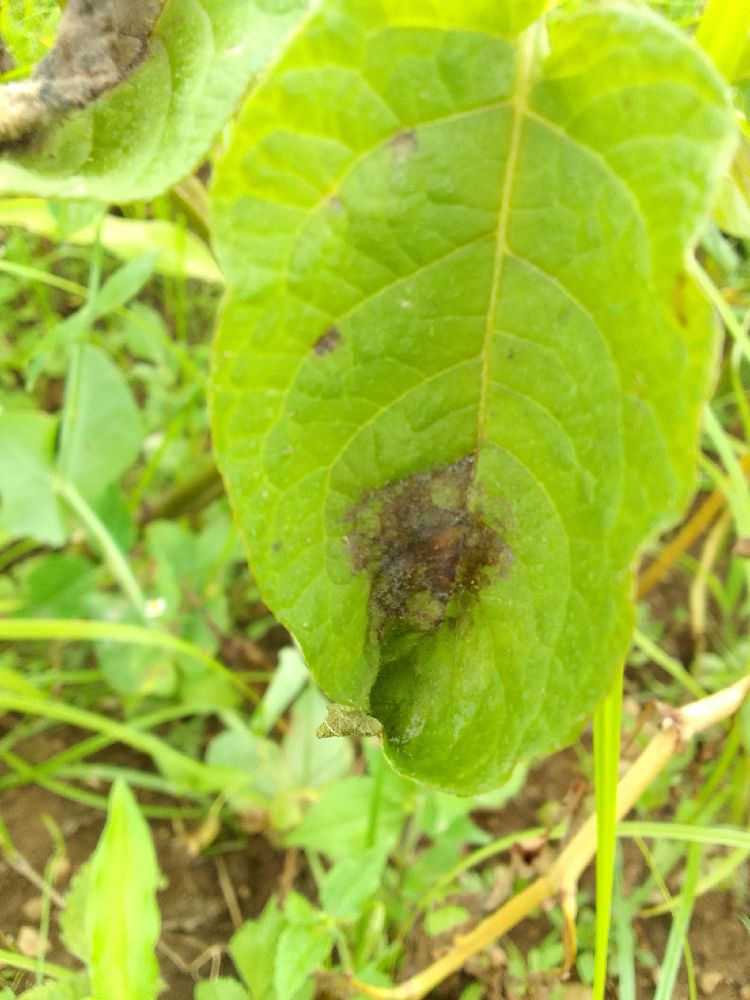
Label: Late blight